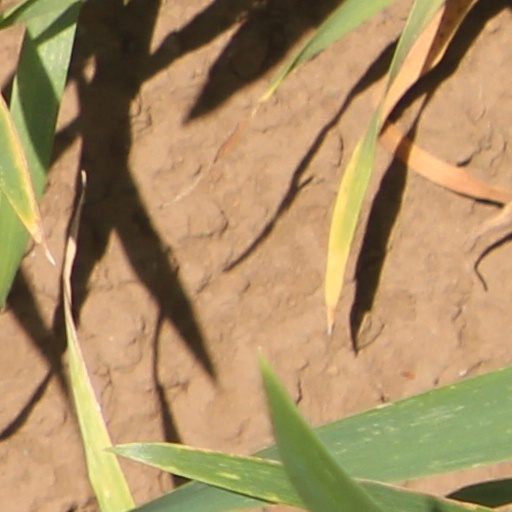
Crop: wheat